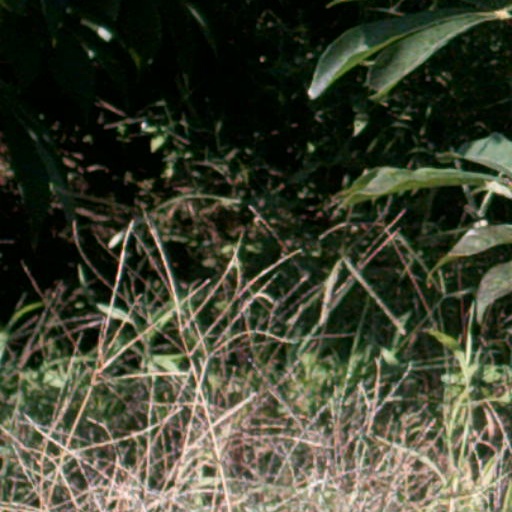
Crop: cassava